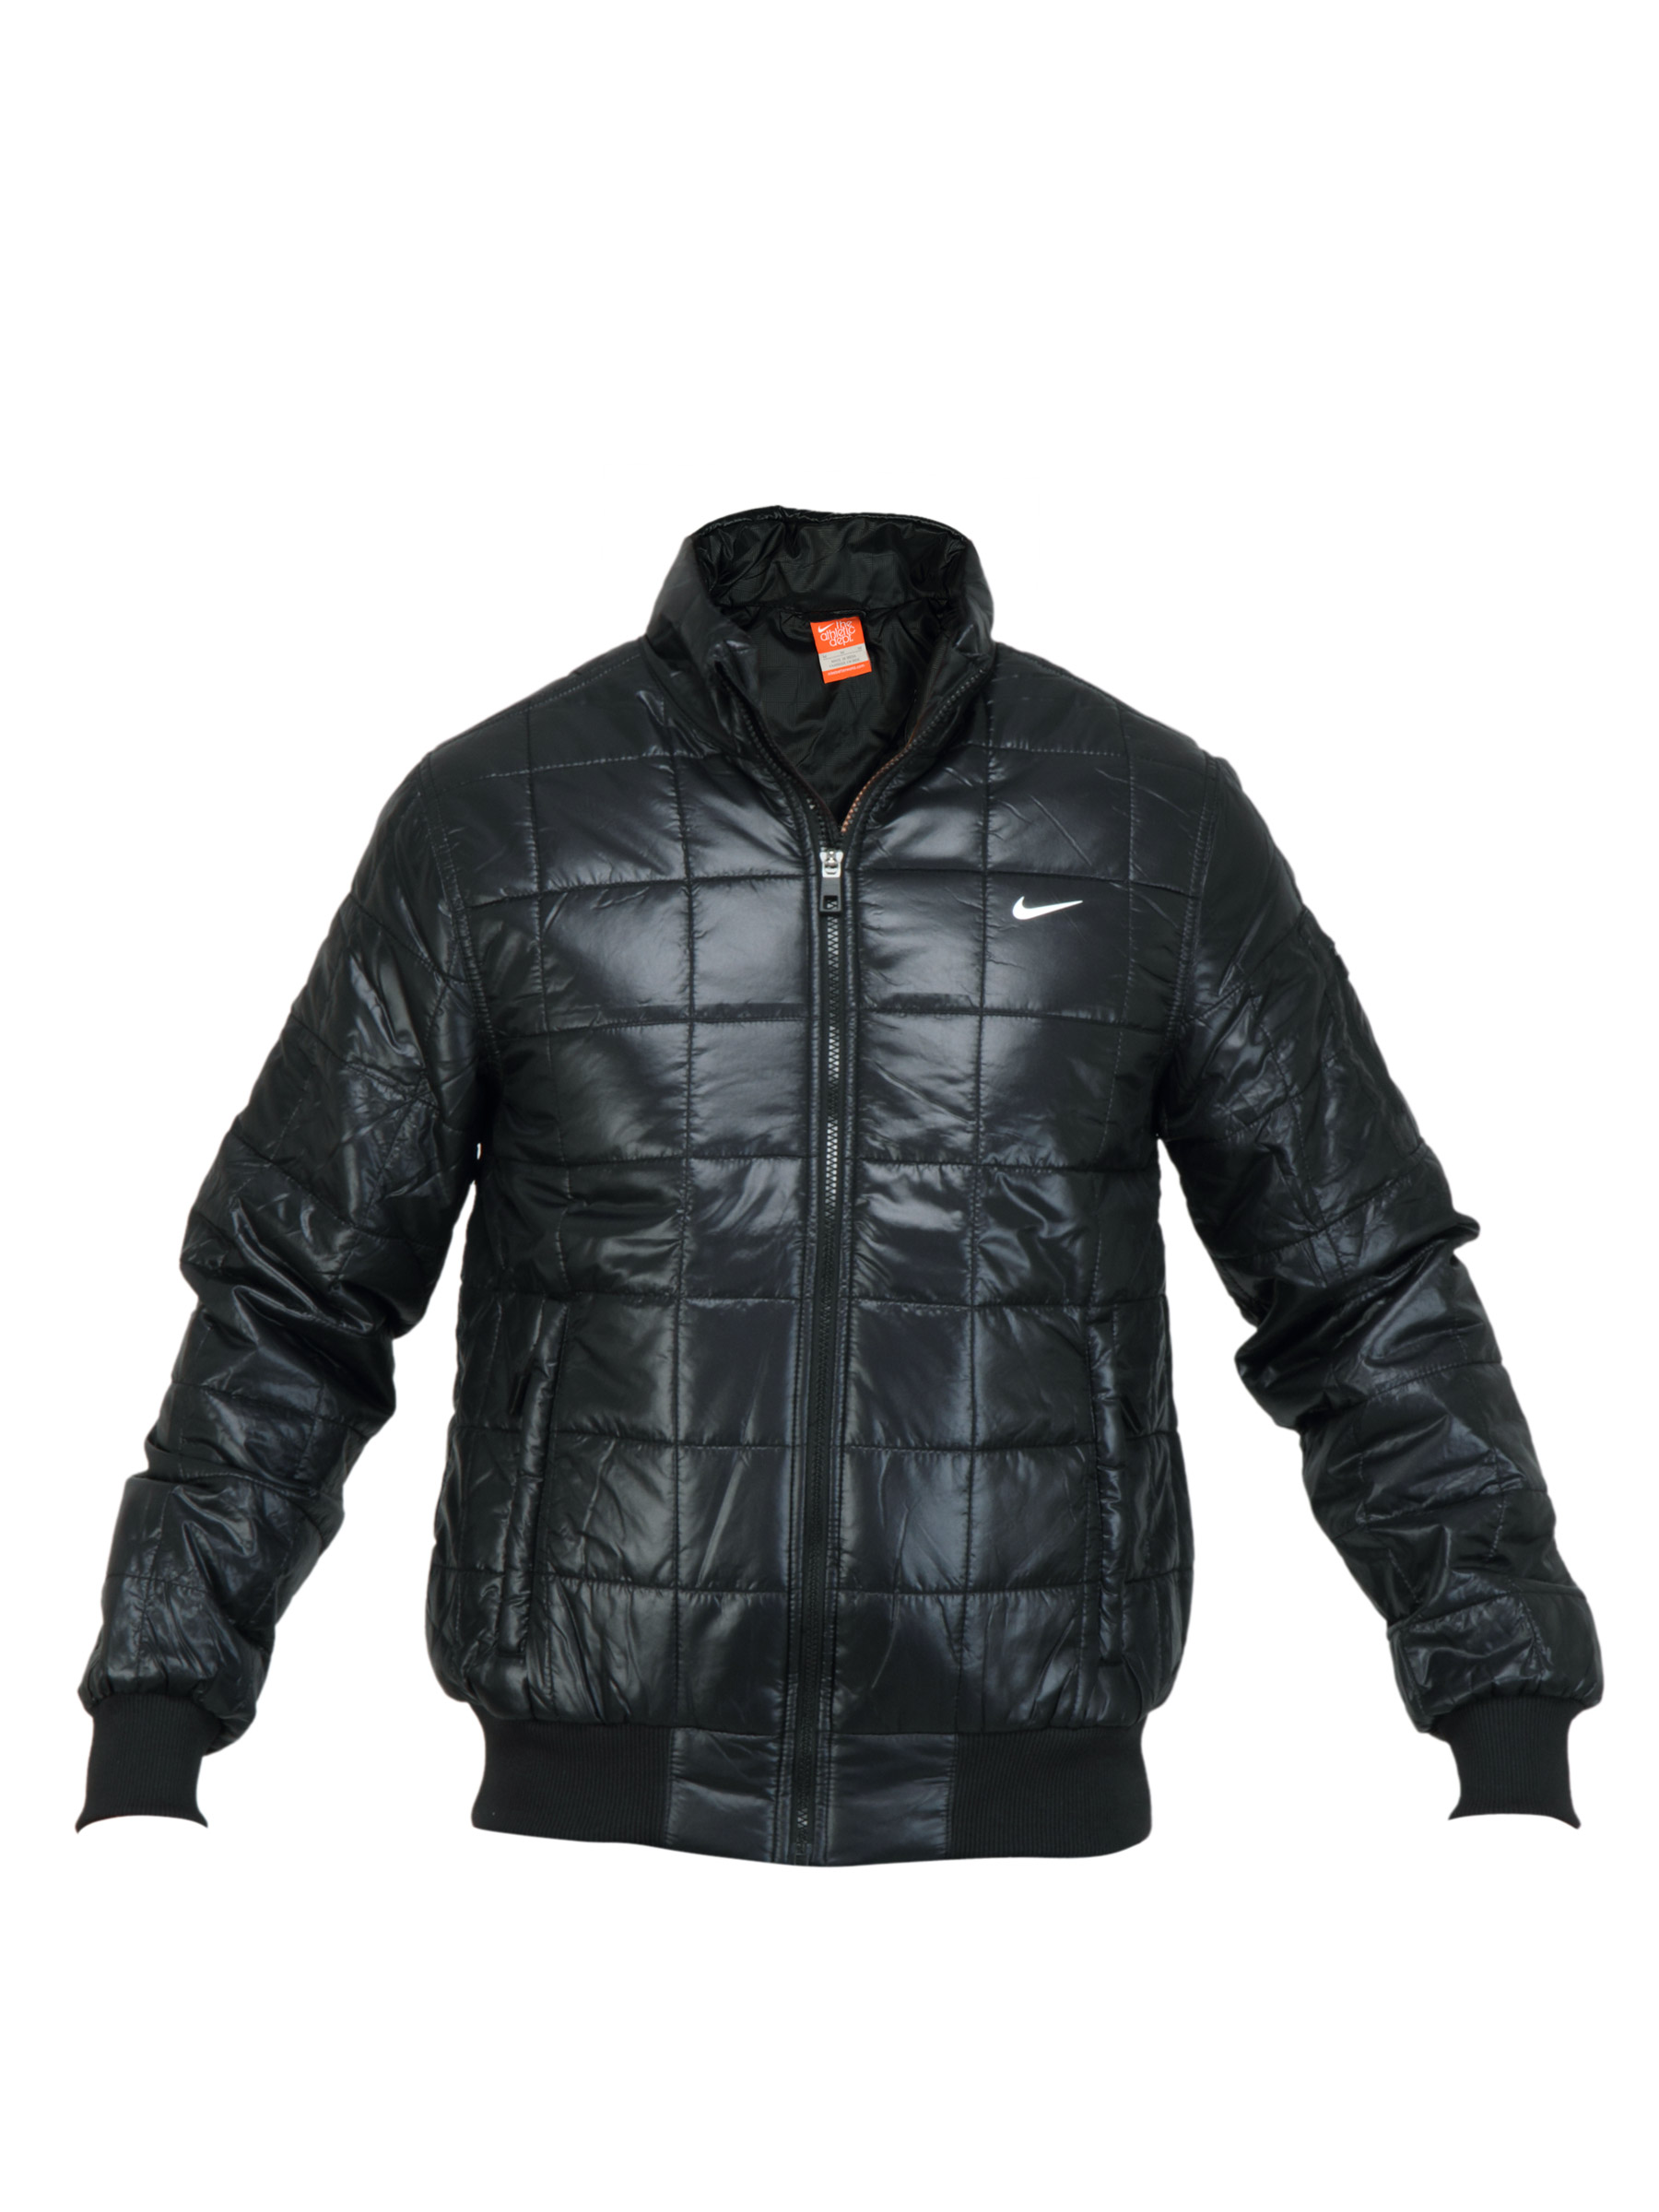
Nike Men Casual Black Jacket
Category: Apparel / Topwear / Jackets
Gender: Men
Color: Black
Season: Fall 2011
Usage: Casual